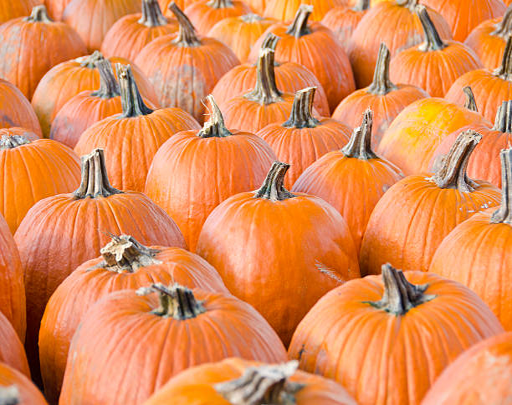
pumpkins in an open air market